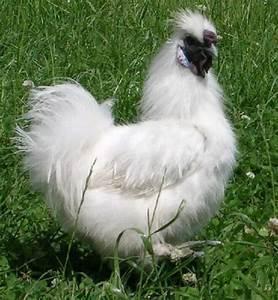
chicken